Chopsticks

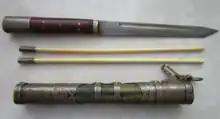
Mongolian knife set

Later, the Mongols also adopted chopsticks for dining. Archaeological evidence from the 1970s to late 1980s reveals murals in two tombs—likely belonging to either Khitan or Mongol nobility—depicting a serving maid holding a large bowl in her left hand and a pair of chopsticks in her right, as if preparing to stir food for her master. These findings demonstrate that after conquering China in the late 13th century, the Mongols gradually assimilated chopsticks into their culinary customs, blending them with traditional nomadic utensils like knives.